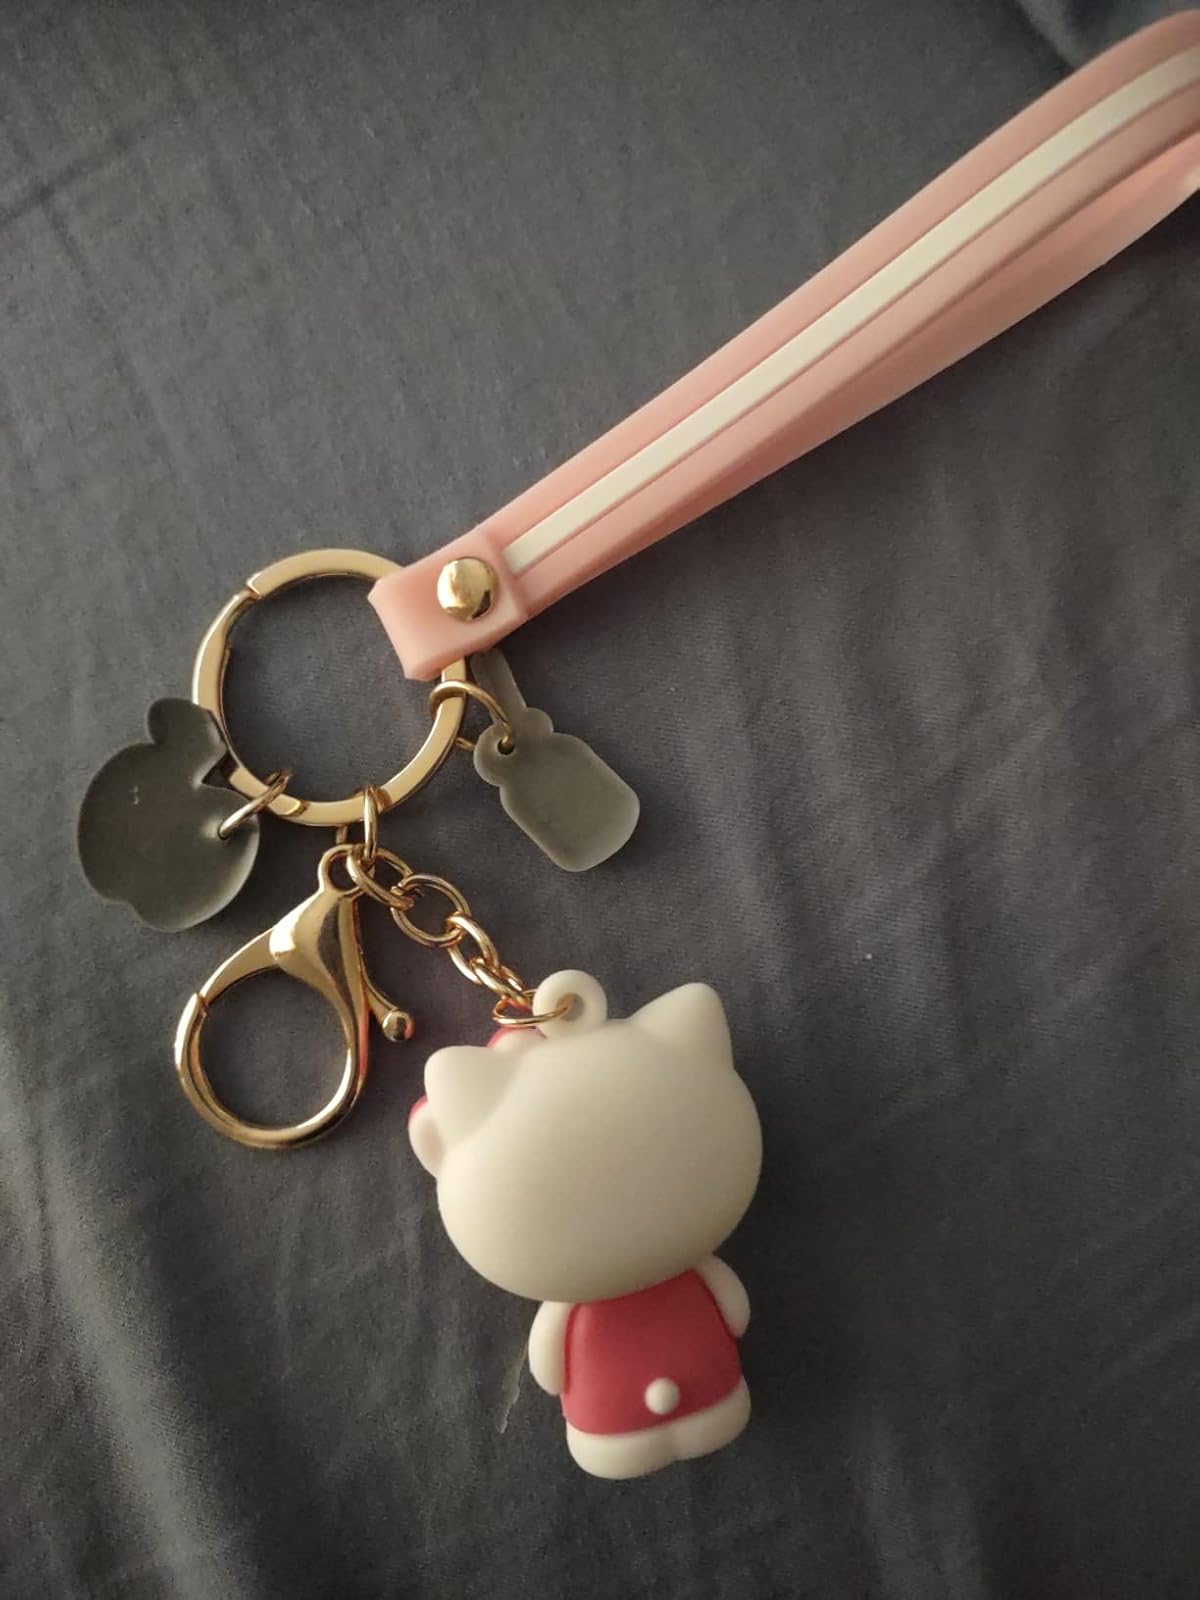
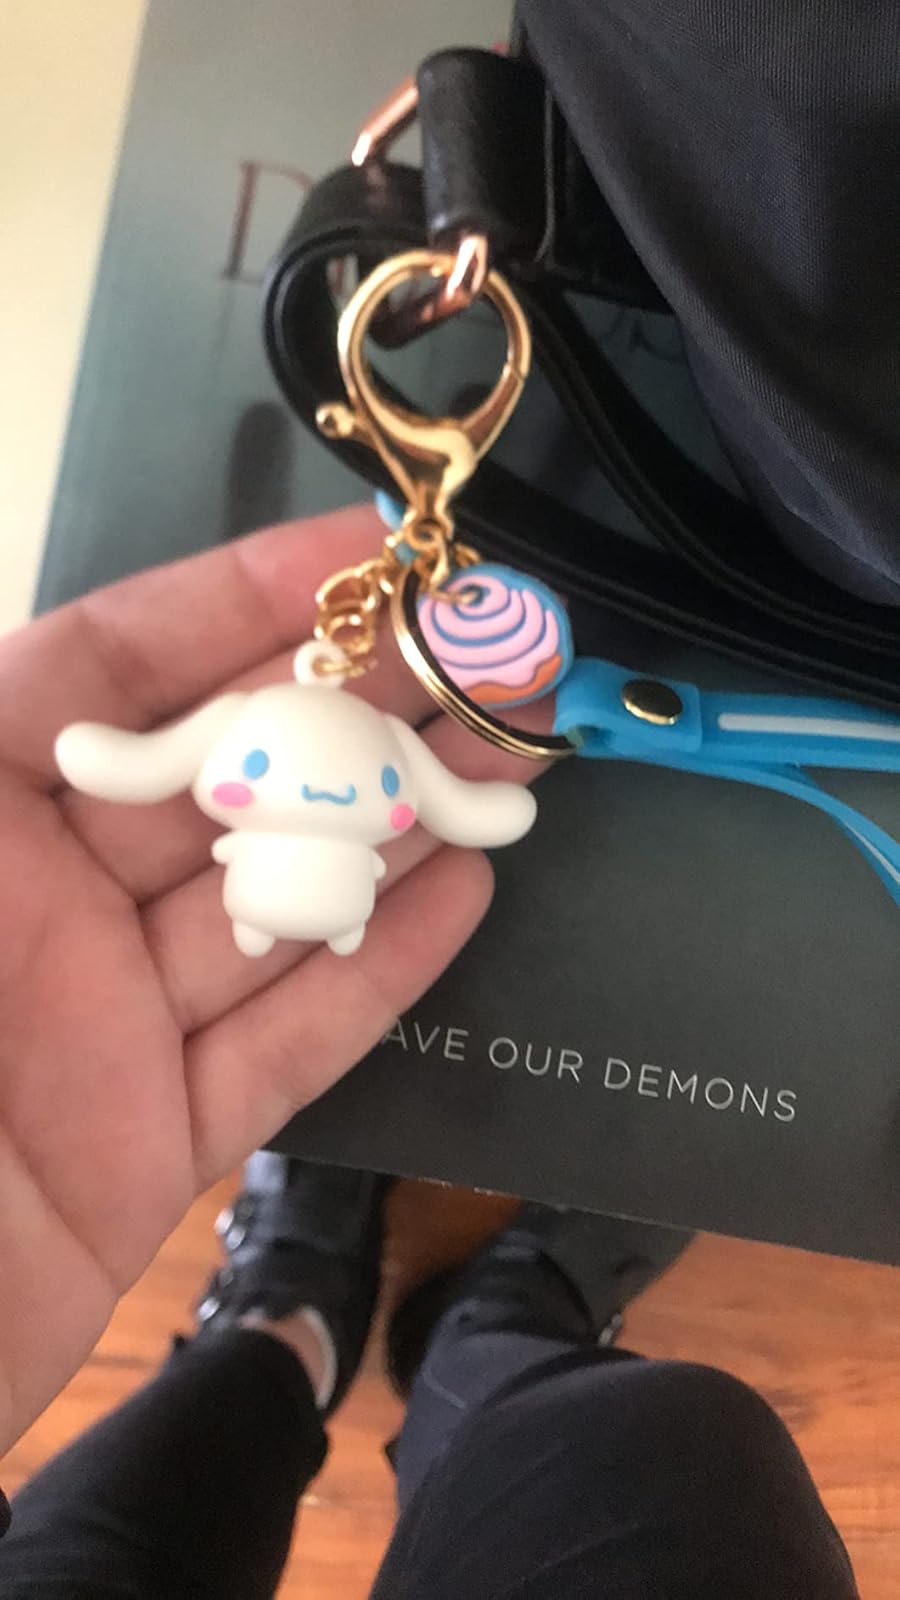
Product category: accessories_keychain
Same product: no